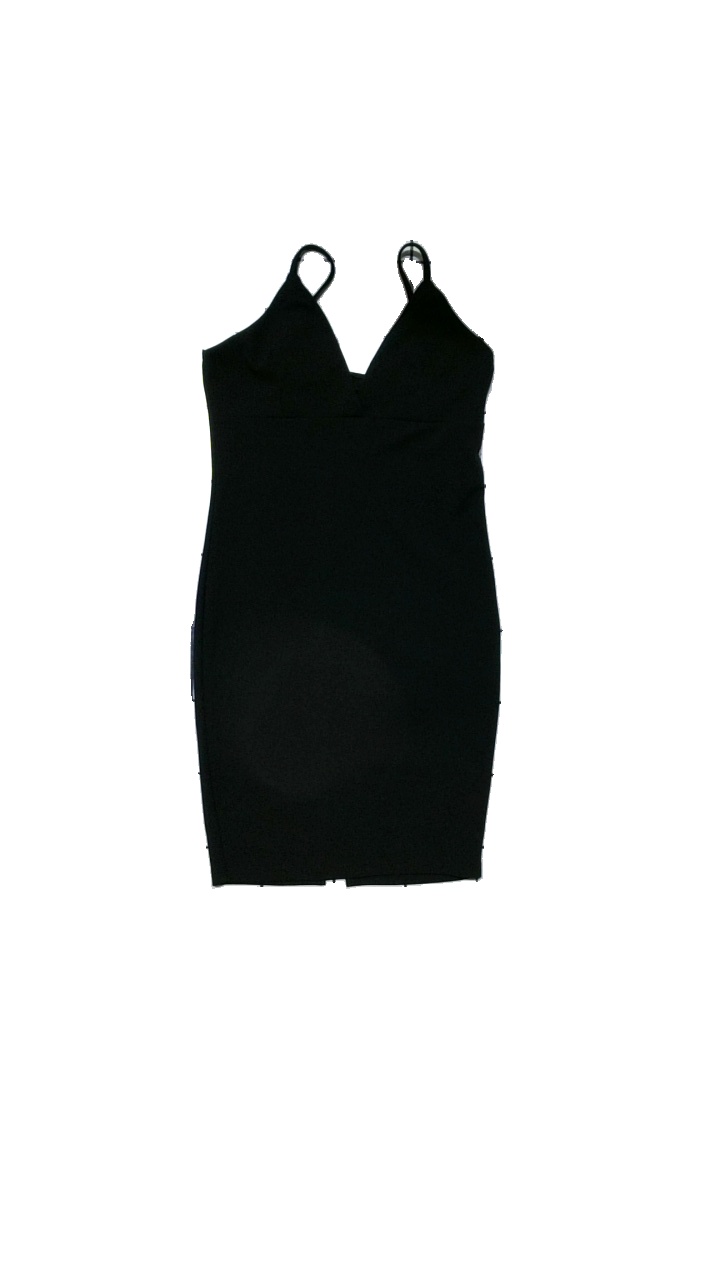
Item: Dress (Ladies)
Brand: Bikbok
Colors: Black
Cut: Regular, Tight
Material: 95% polyester, 5% elastane
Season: All
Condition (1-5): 4
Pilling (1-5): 4
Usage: Reuse
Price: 50-100